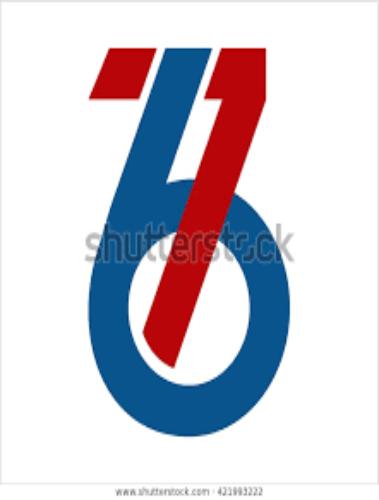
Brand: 76
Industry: Clothes